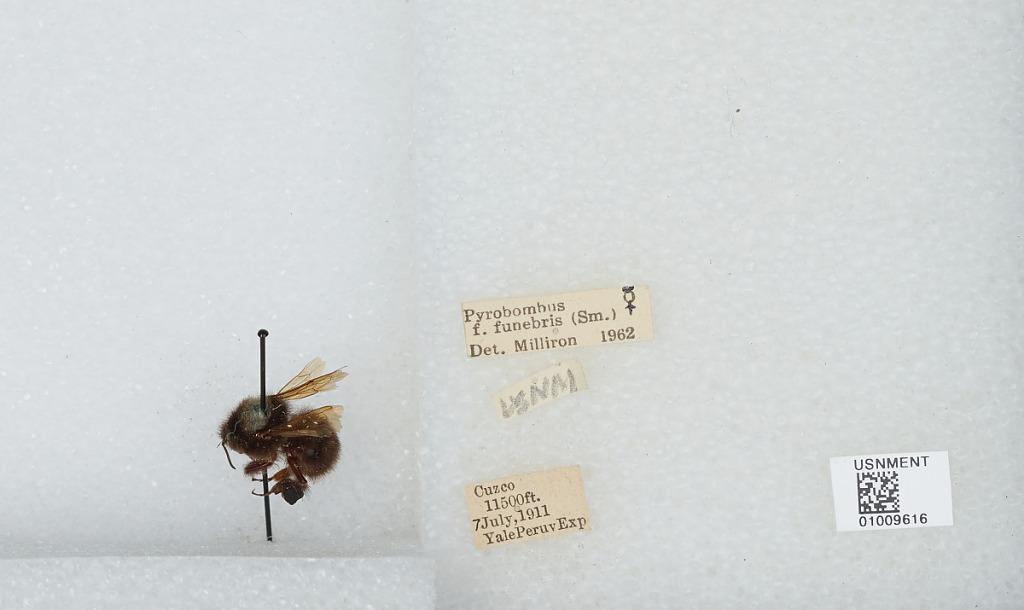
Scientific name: Bombus (Funebribombus) funebris funebris Smith
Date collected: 1911-7-7
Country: Peru
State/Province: Cusco
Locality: Cusco
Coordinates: -13.525, -71.9722
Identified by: Milliron